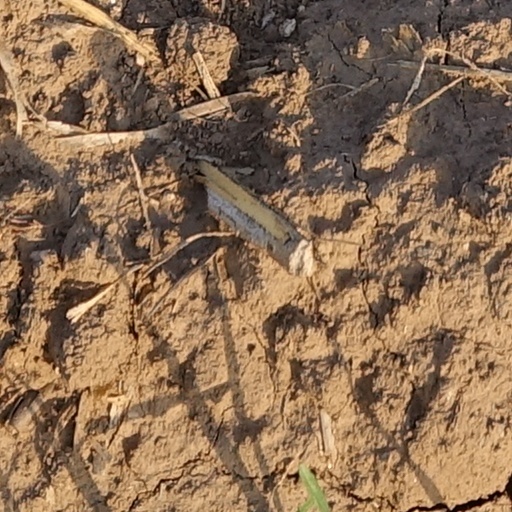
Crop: wheat